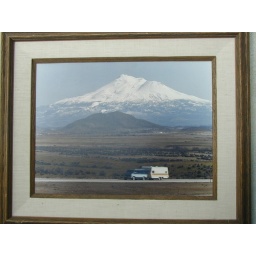
Color photograph; 20x24; framed and matted with no glass in brown wood frame.